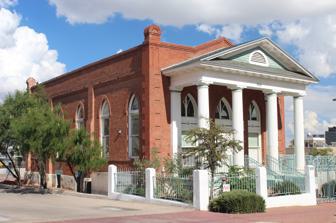
Building: Old Bnai Zion Synagogue
Country: United States of America
Year built: 1916
United States historic place Old Bnai Zion Synagogue U.S. National Register of Historic Places Texas State Antiquities Landmark Recorded Texas Historic Landmark Old Bnai Zion Synagogue Old Bnai Zion Synagogue Show map of Texas Old Bnai Zion Synagogue Show map of the United States Location 906 N. El Paso St., El Paso, Texas Coordinates 31°45′37″N 106°29′22″W / 31.76028°N 106.48944°W / 31.76028; -106.48944 Area less than one acre Built 1912 Architectural style Greek Revival , Late Gothic Revival NRHP reference No. 84001658 TSAL No. 8200000231 RTHL No. 3688 Significant dates Added to NRHP August 16, 1984 Designated TSAL April 25, 1984 Designated RTHL 1984 Old Bnai Zion Synagogue , also known as Sunset Palace , is a historic synagogue at 906 N. El Paso Street in El Paso, Texas . It was built in 1916 and added to the National Register in 1984. It served as synagogue from 1912 to 1917, serving El Paso's first Jewish community.  It served St. Nicholas Greek Church from 1927 through at least 1934.  In 1984 it was serving as a dance studio, Sunset Palace, as well as sometimes as a social center and church. See also National Register of Historic Places portal Texas portal National Register of Historic Places listings in El Paso County, Texas Recorded Texas Historic Landmarks in El Paso County References